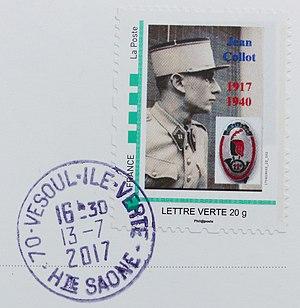
Timbre personnalisé Jean Collot oblitéré à Vesoul pour son centenaire (13 juillet 1917-2017)
Jean Collot, né le 13 juillet 1917 à Navenne et il mort pour la France le 16 juin 1940 à Béthune, est un soldat français.